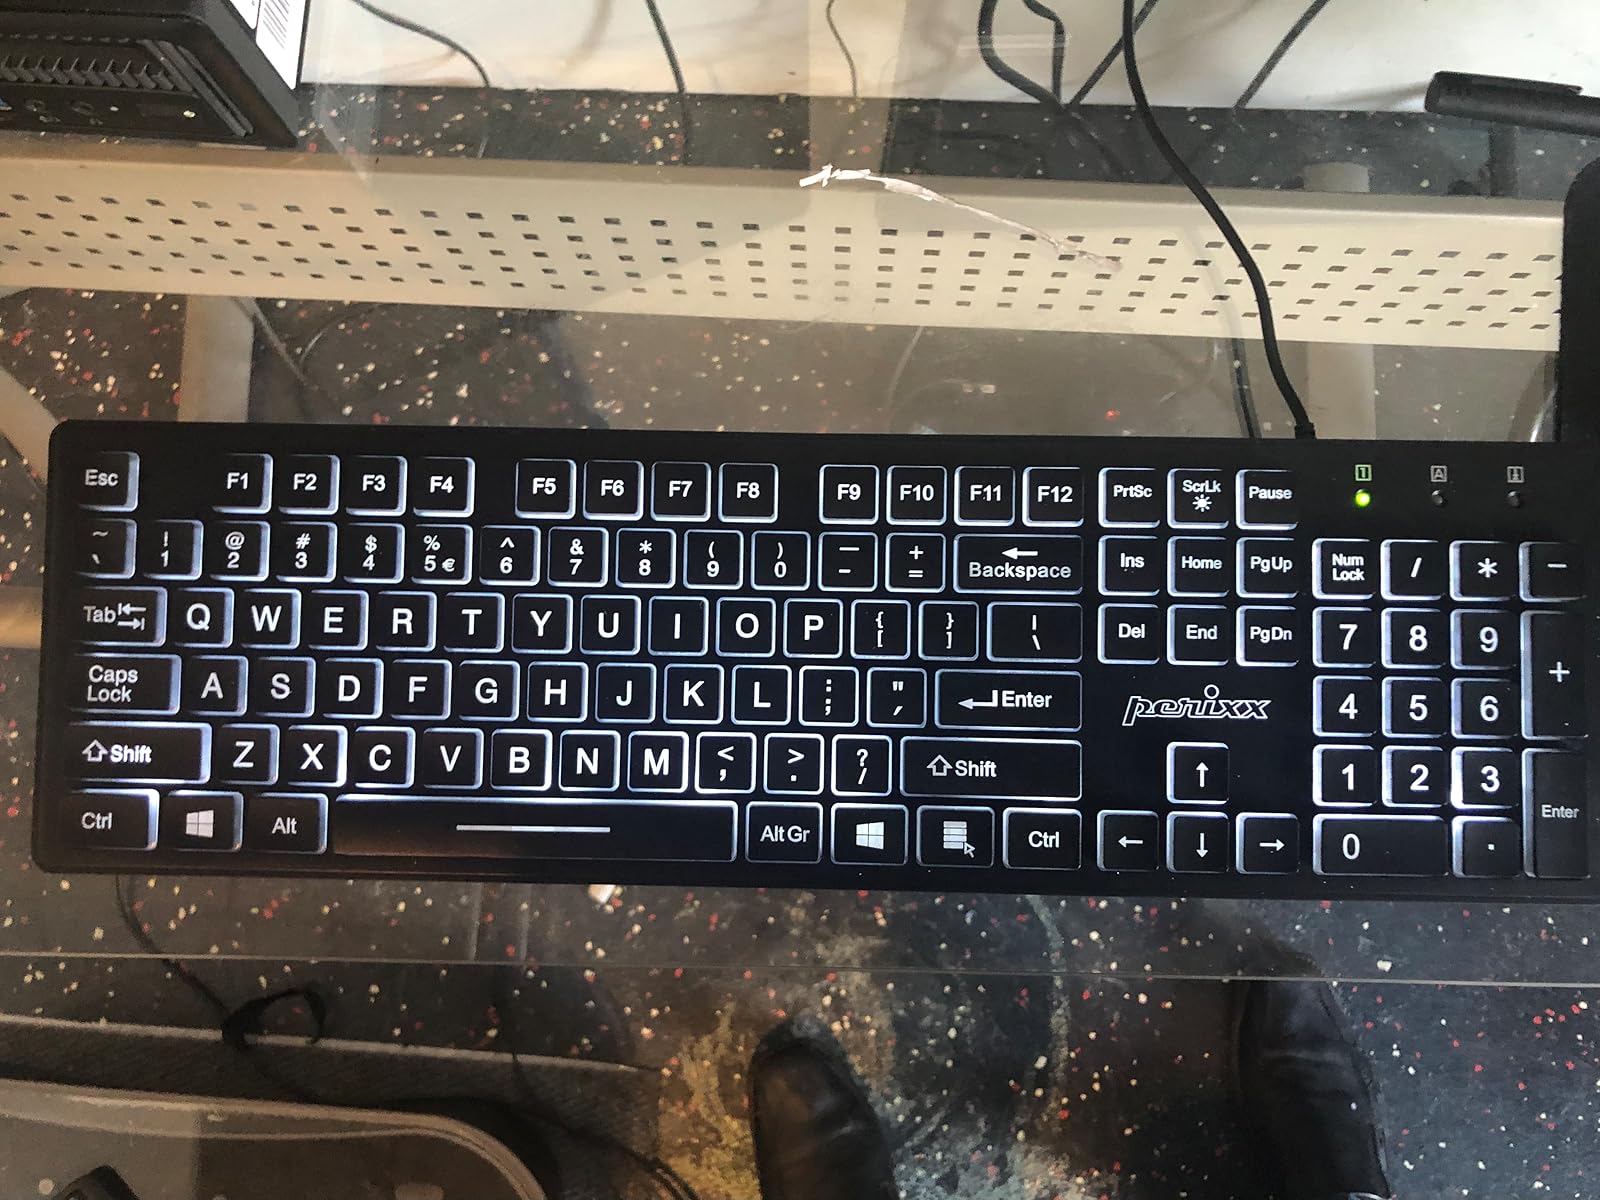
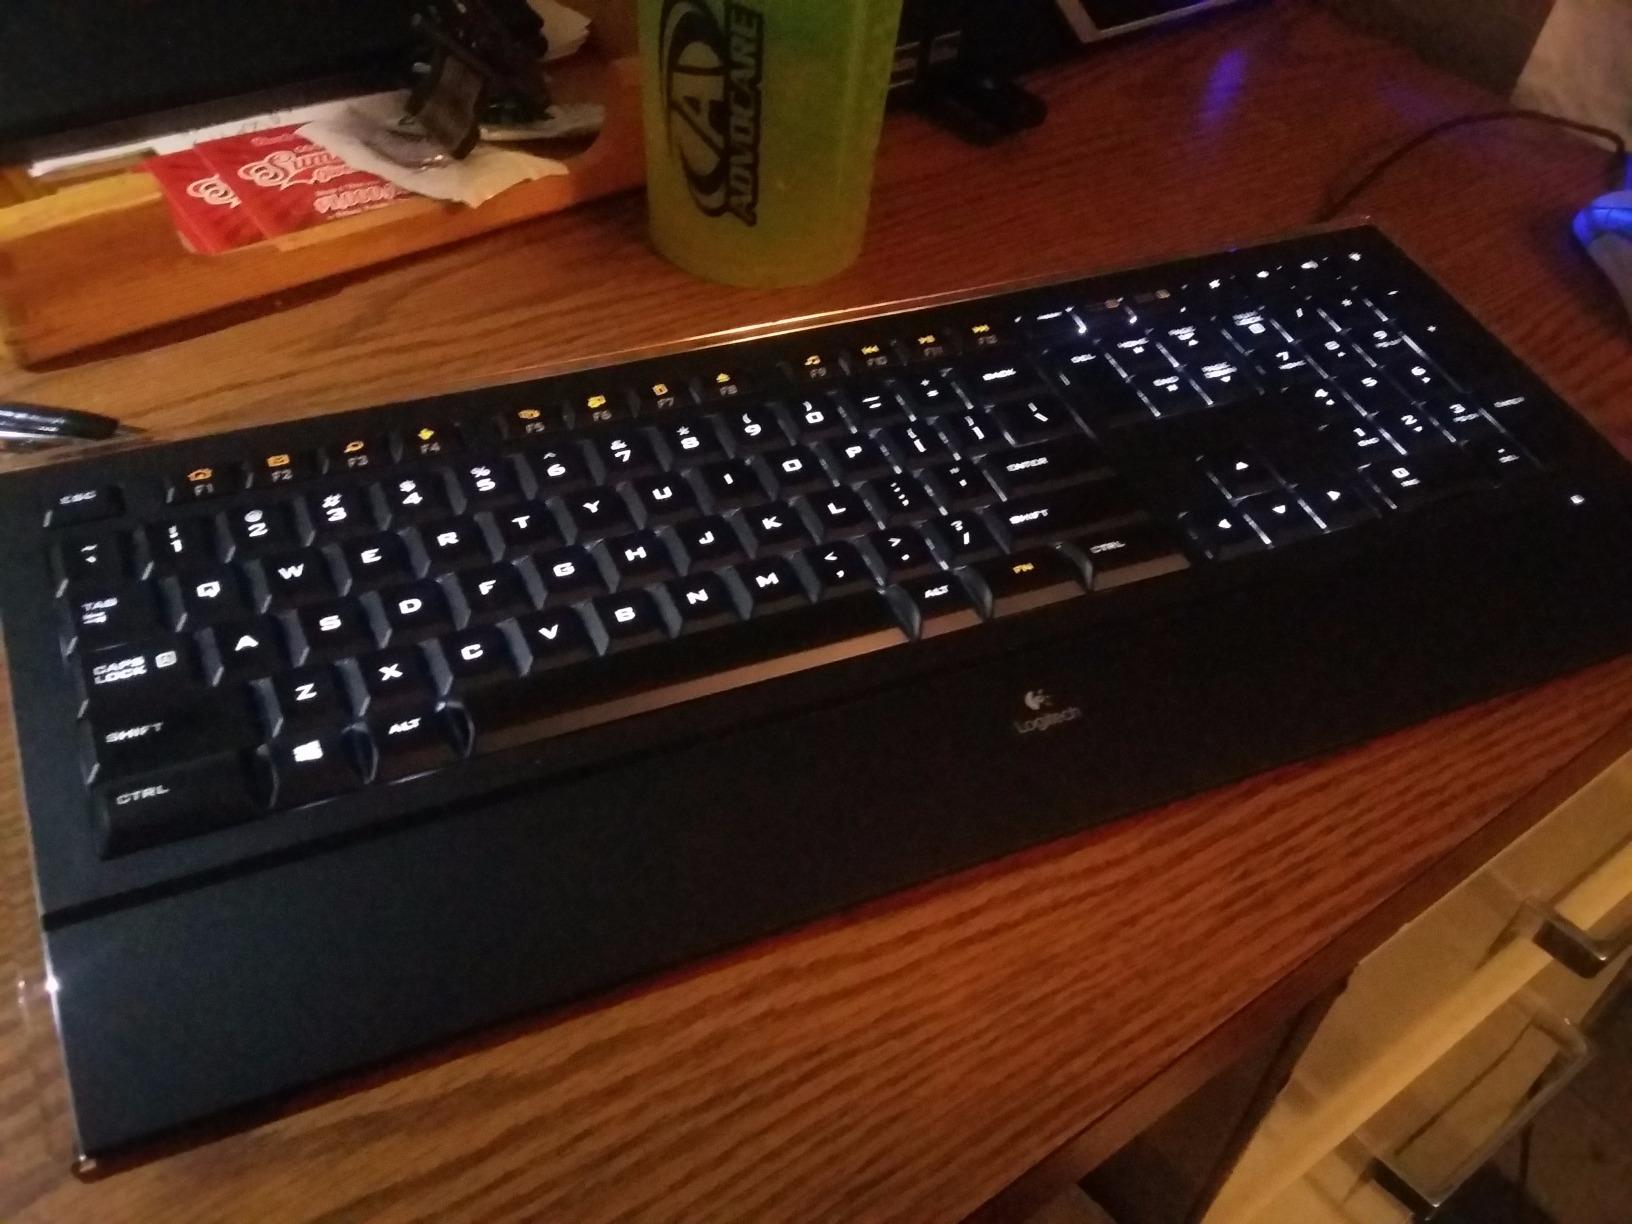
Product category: keyboard
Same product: no